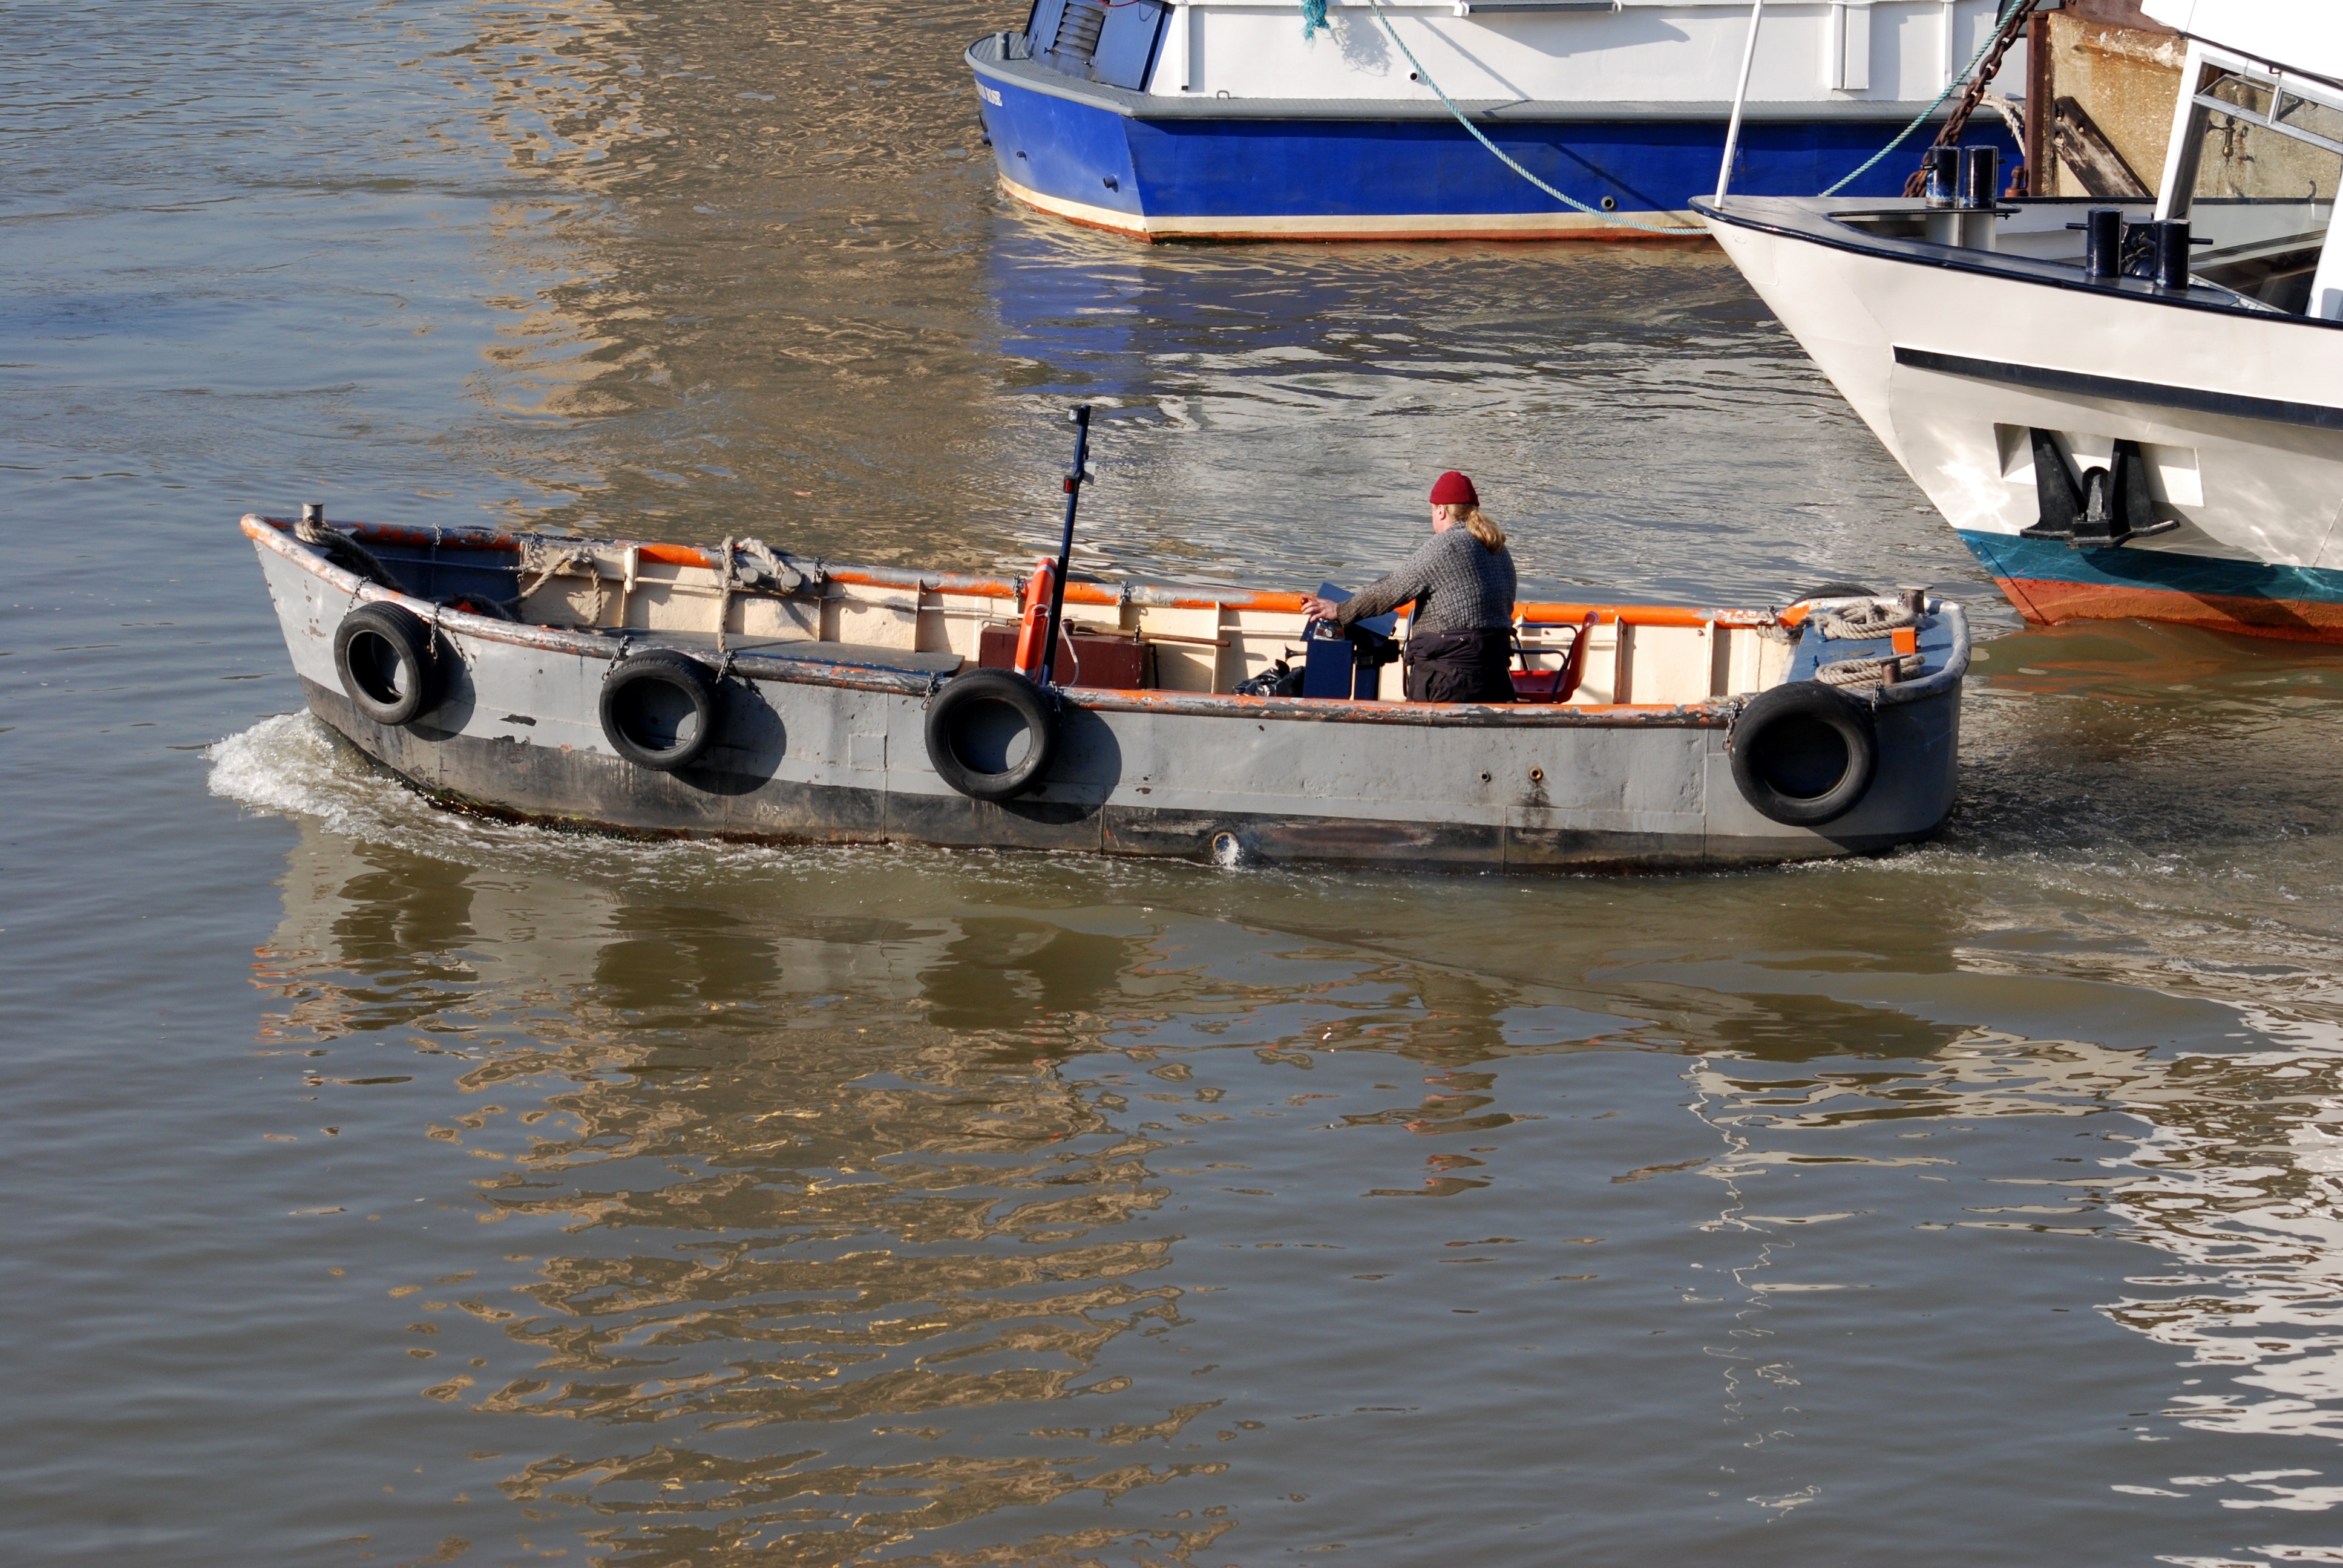
sea, boat, river, ship, vehicle, waterway, motorboat, london, boating, thames, tugboat, watercraft, boatman, fishing vessel, pilot boat, skiff, watercraft rowing